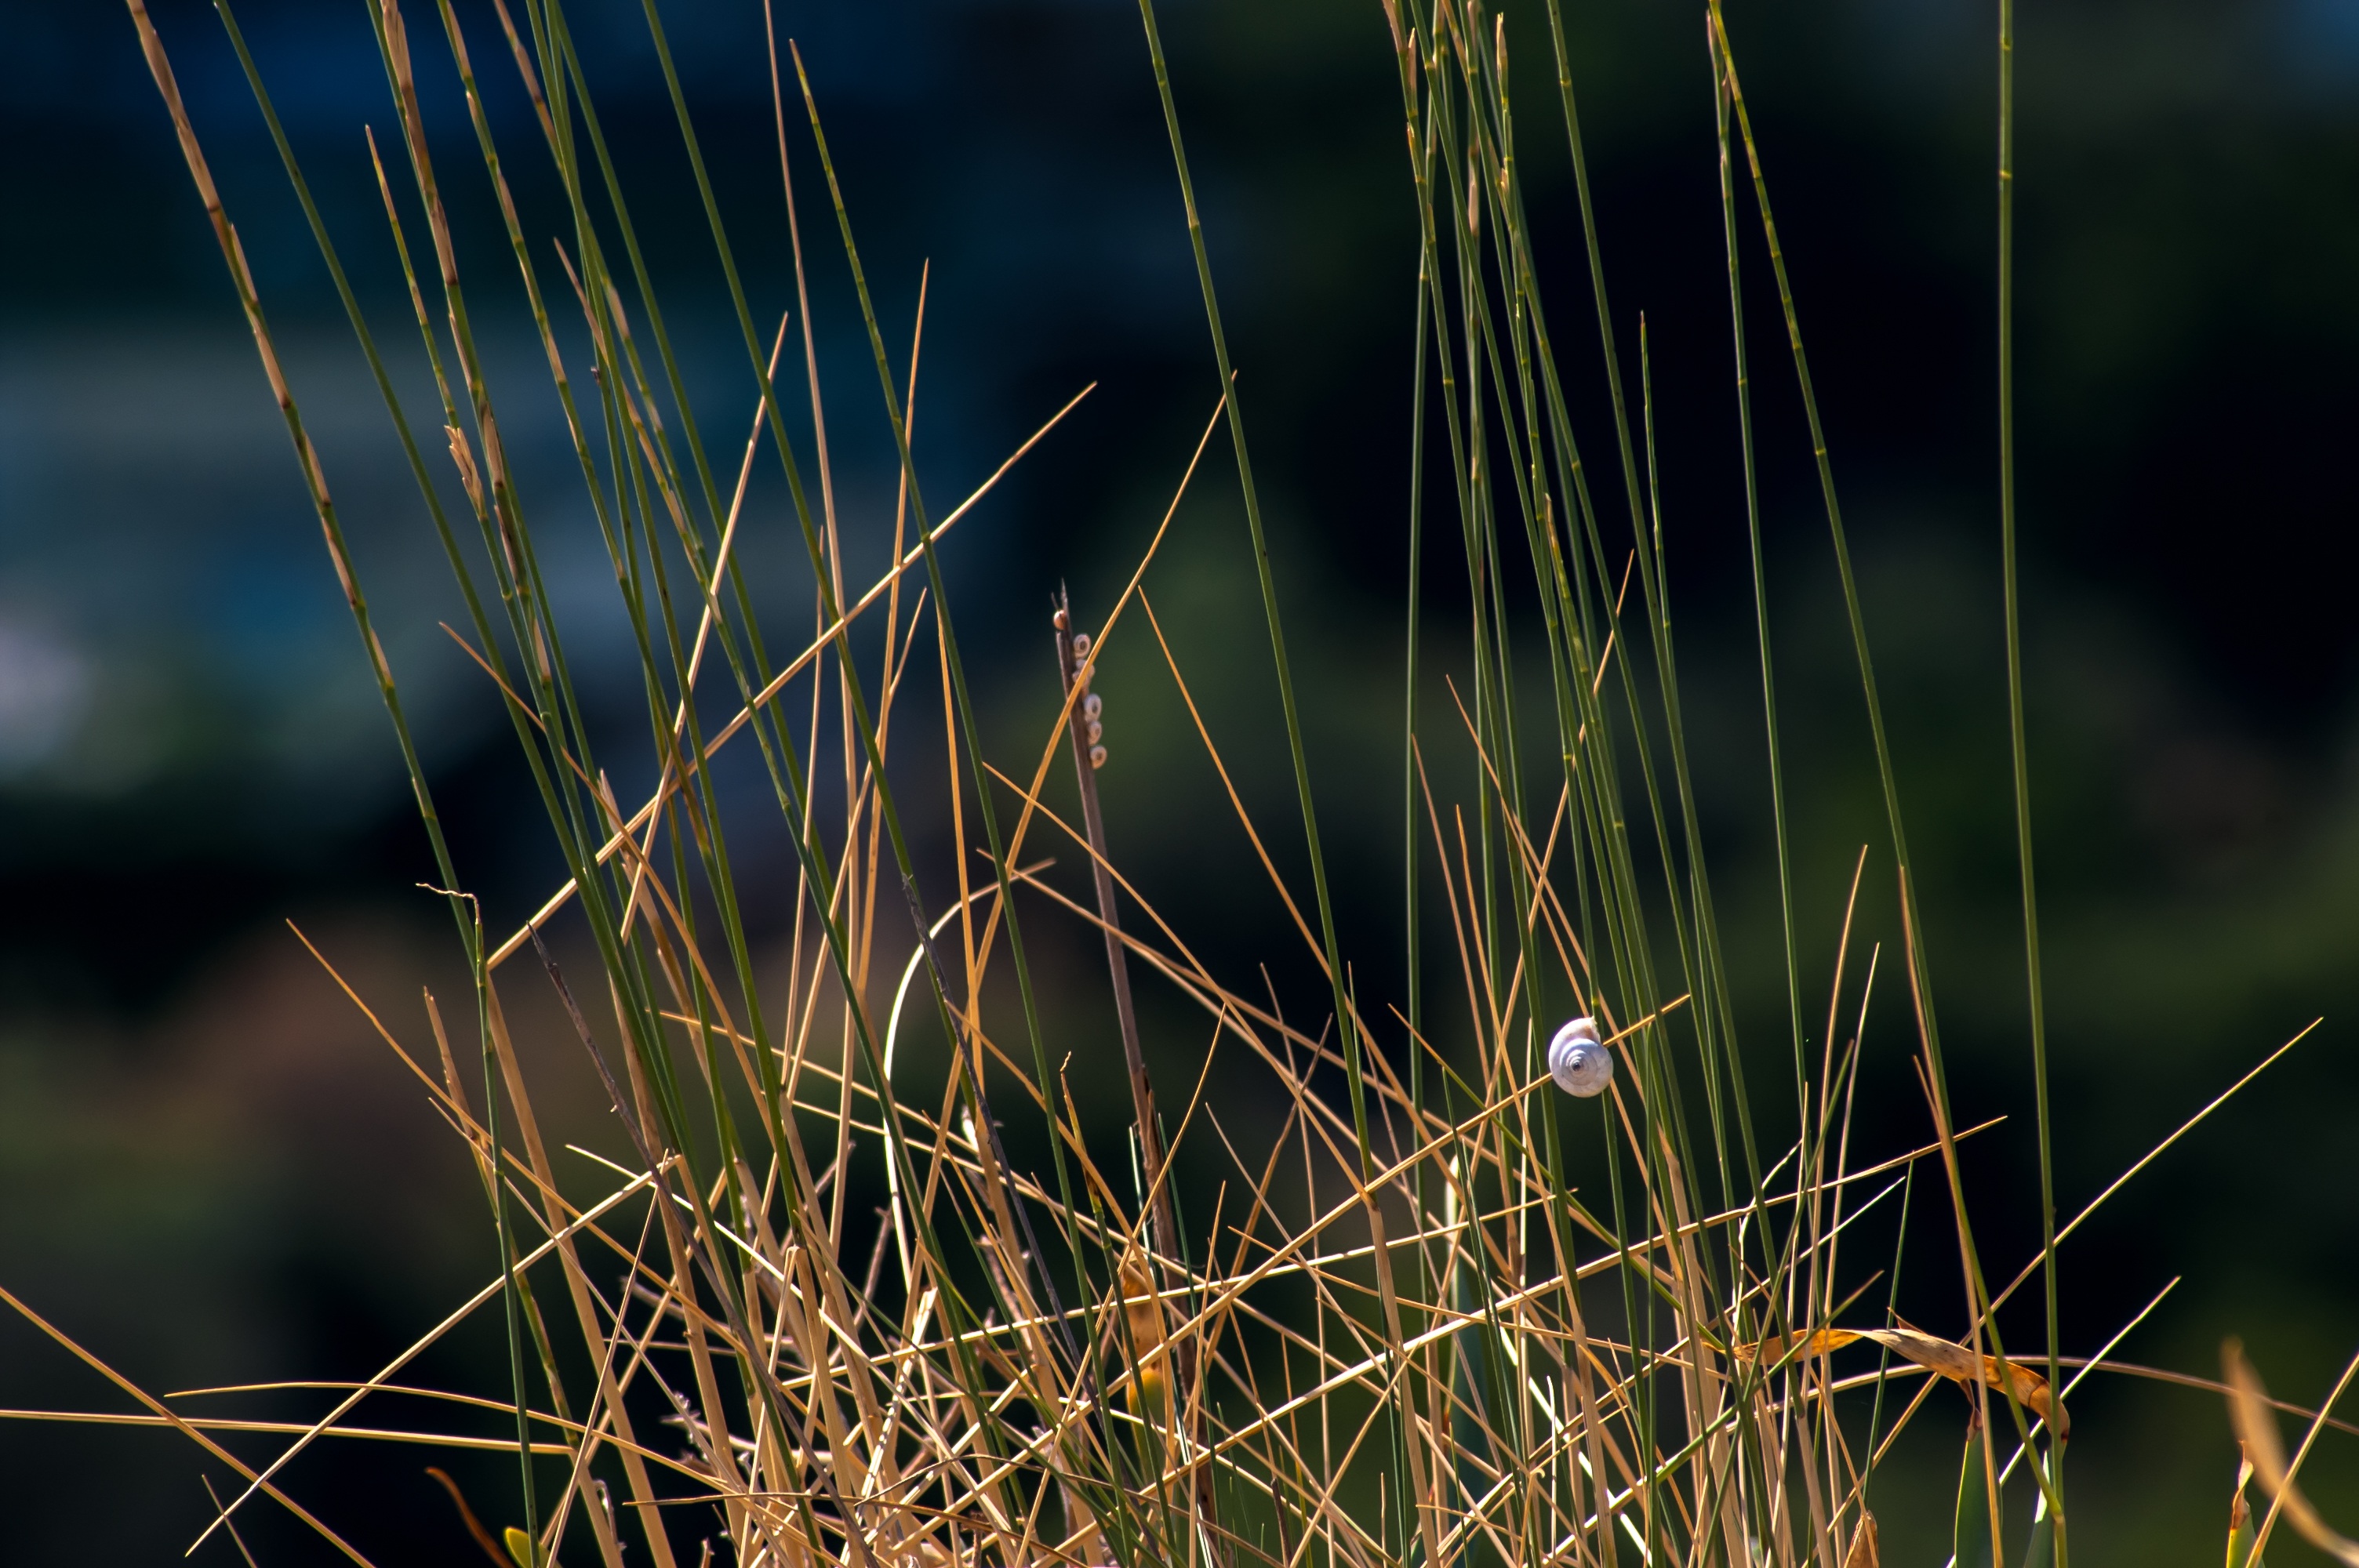
water, nature, grass, dew, light, plant, field, lawn, meadow, prairie, sunlight, leaf, flower, green, autumn, flora, shell, close up, grassland, moisture, macro photography, flowering plant, grass family, plant stem, land plant